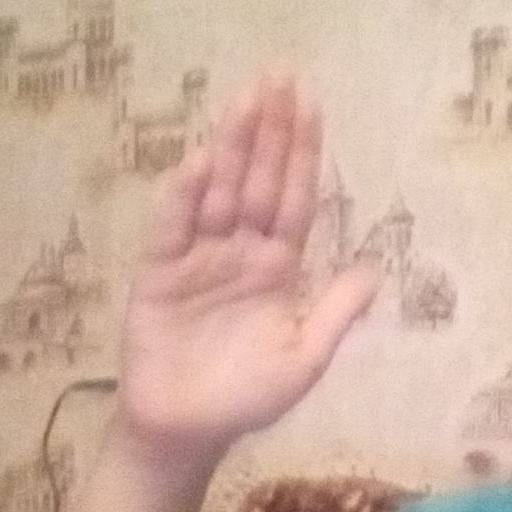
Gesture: stop